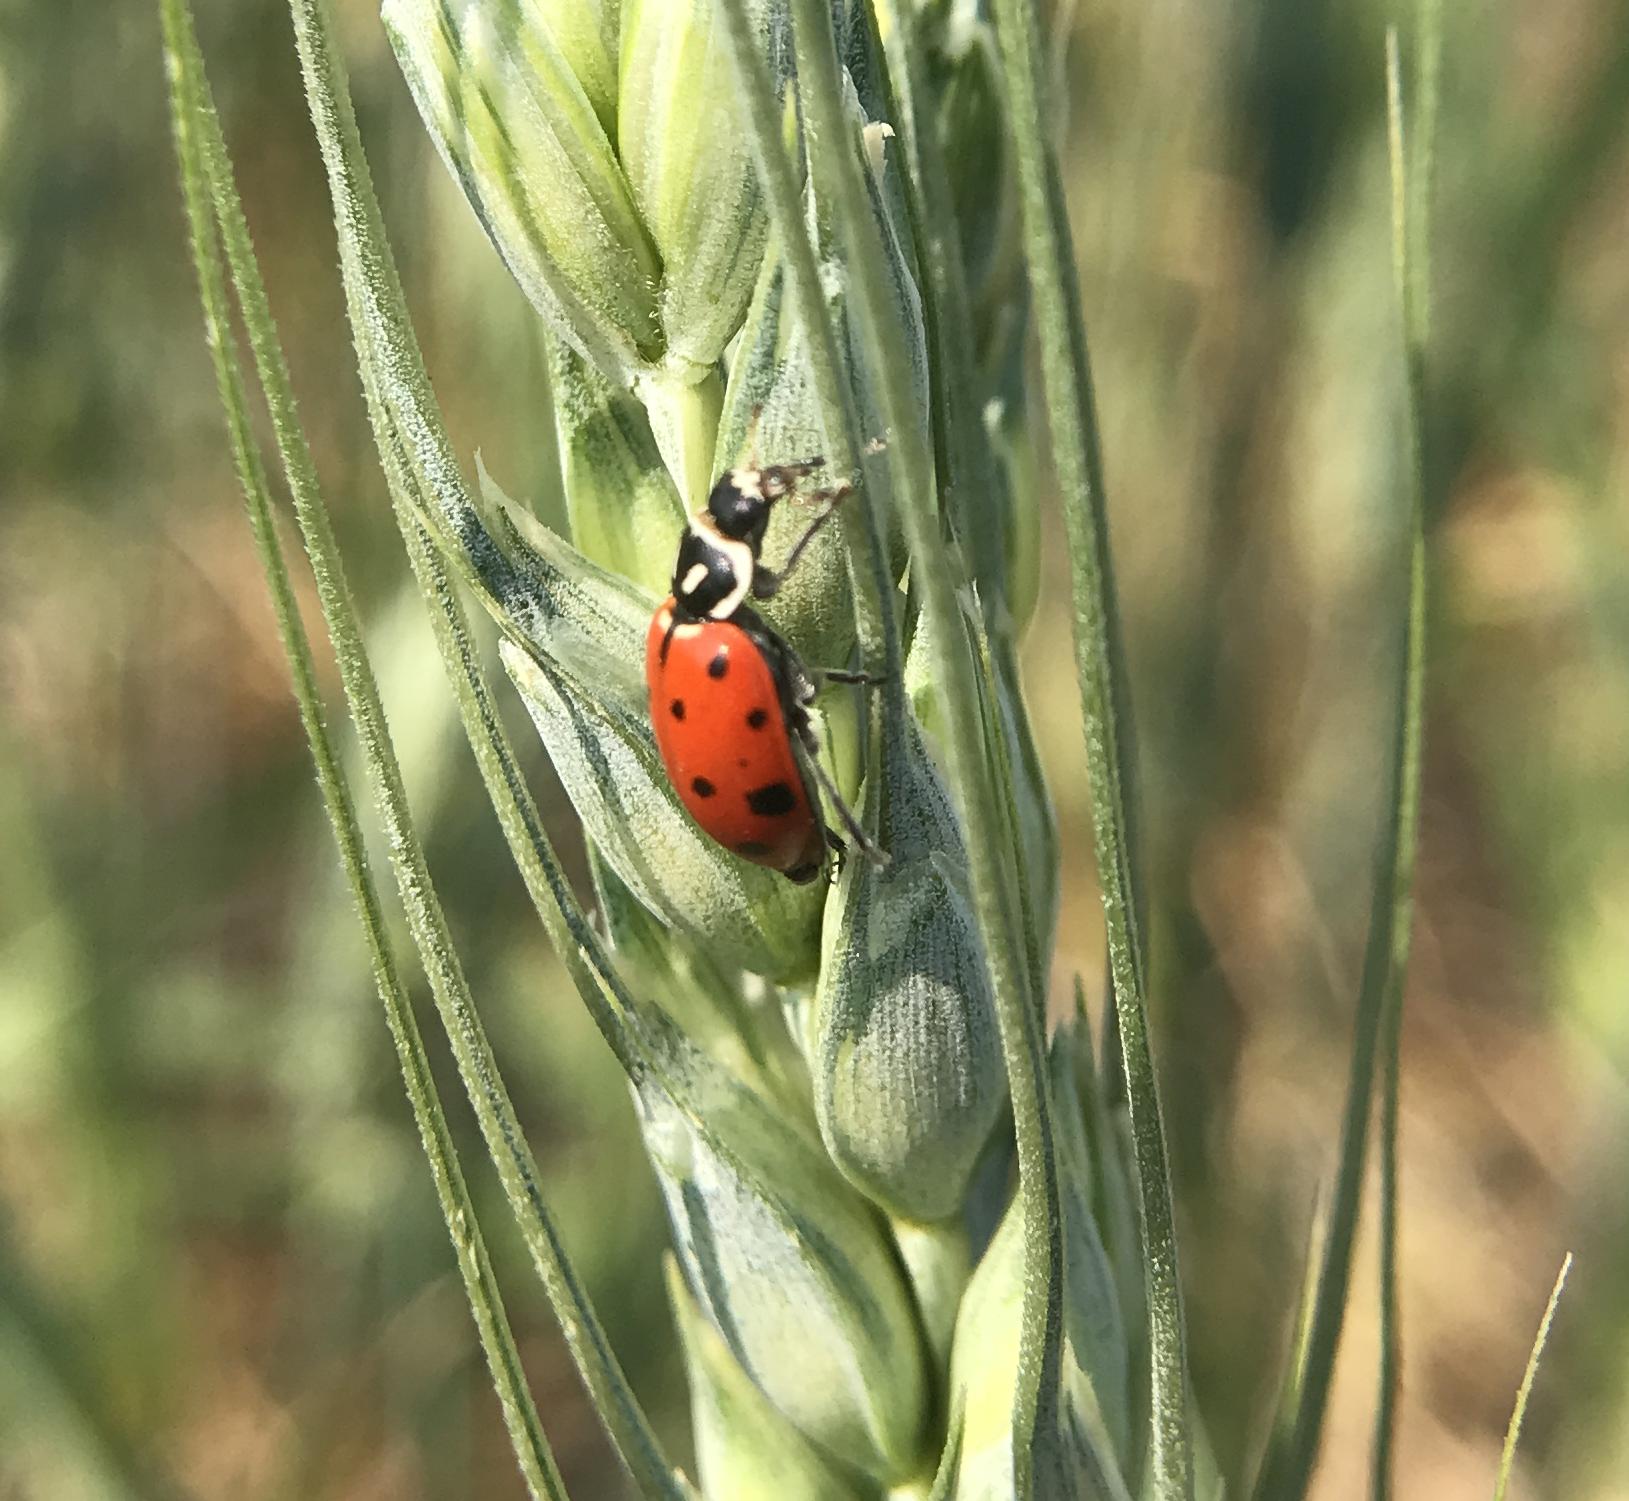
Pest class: predators